Answer in natural language. Considering the relative positions, where is Television with respect to green colour floor lamp? Choose between the following options: right or left
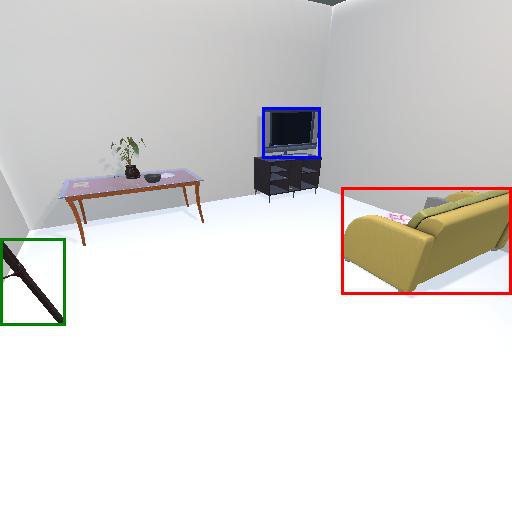
<answer>right</answer>